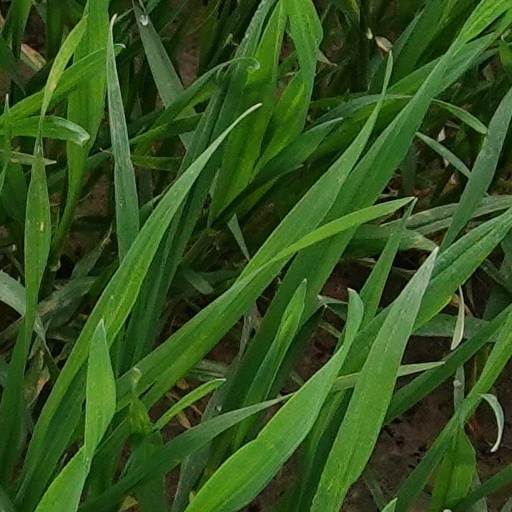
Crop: wheat